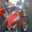
Label: motorcycle